Paris Métro Line 10

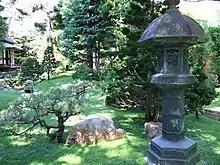
The Japanese Garden of the musée départemental Albert-Kahn in Boulogne-Billancourt.

Line 10 has always been unique with respect to its train sets. Before World War II, it was unusual in that it was circulated by Sprague model trains with two cars circulating alone as passenger traffic was very light. Until 1976, old Spragues circulated the line with four cars each (two motor cars with four motors).